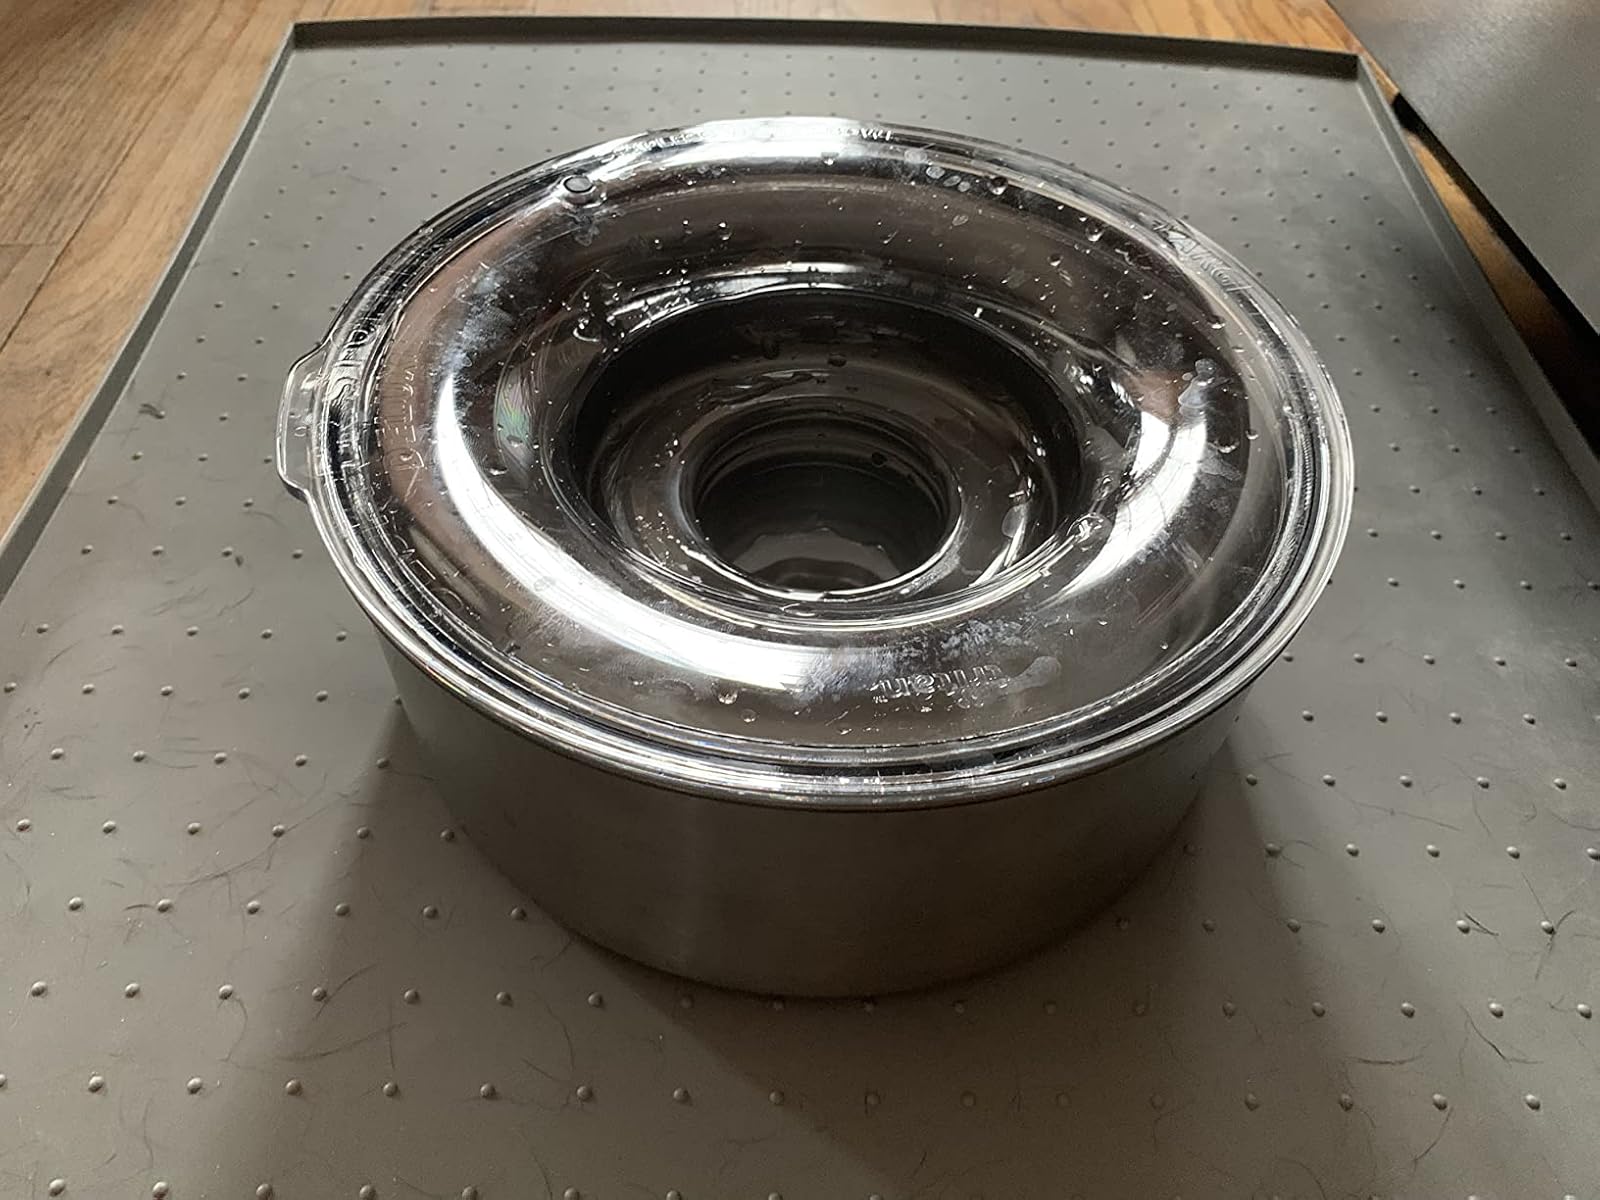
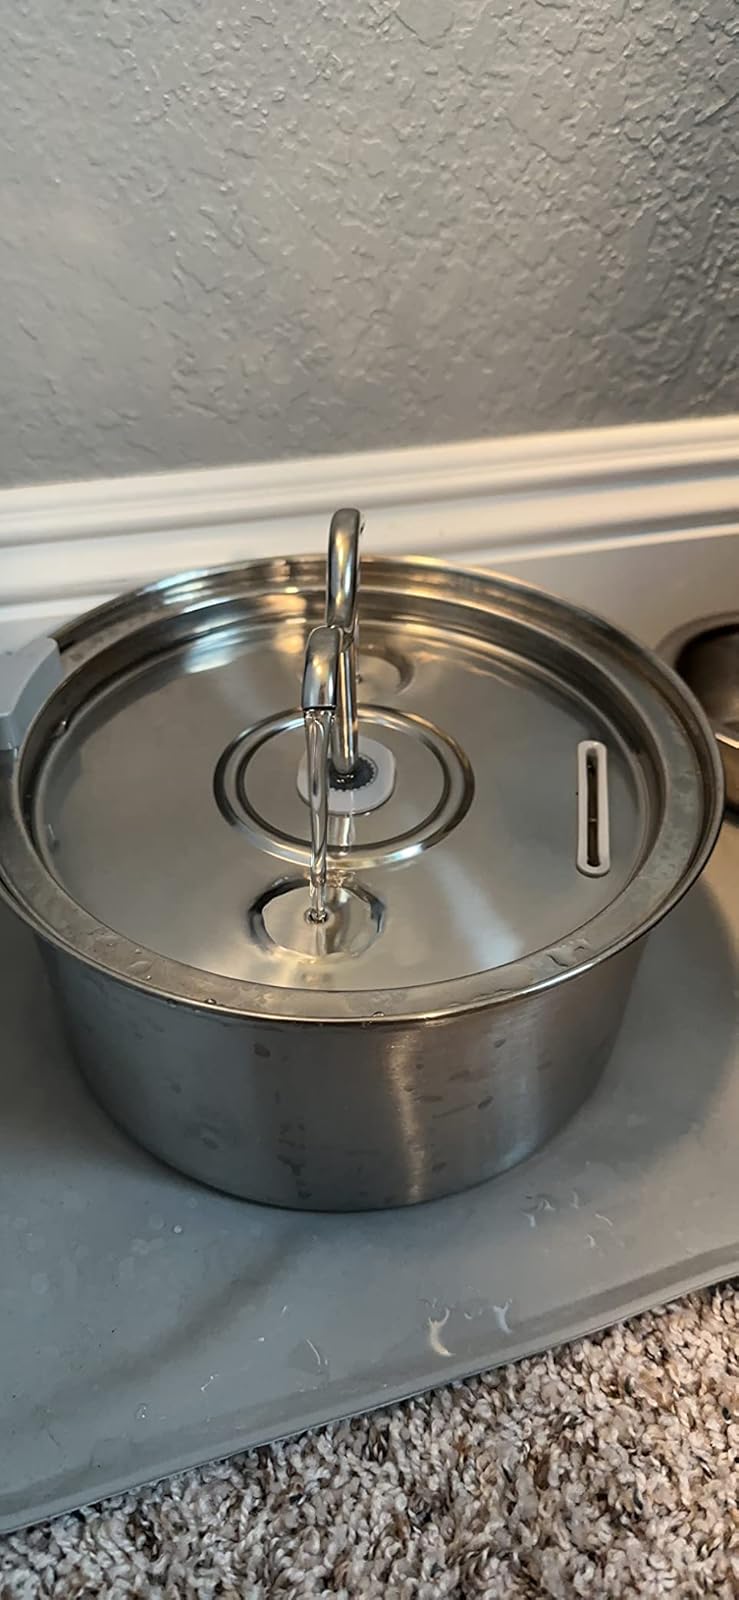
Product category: items_bowl
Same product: no